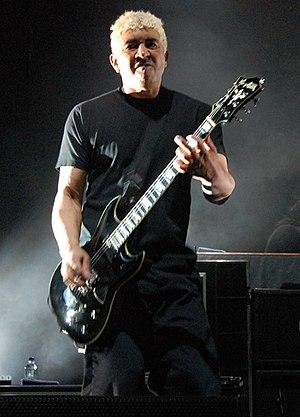
In Utero est le troisième et dernier album studio du groupe américain de grunge Nirvana, publié par DGC Records le 13 septembre 1993 au Royaume-Uni, puis le 21 septembre 1993 aux États-Unis.
Nirvana [nɪɹˈvɑnə] est un groupe de grunge américain, originaire d'Aberdeen, dans l'État de Washington, formé en 1987 par le chanteur-guitariste Kurt Cobain et le bassiste Krist Novoselic. Après Bleach en 1989, son premier album studio produit par le label indépendant Sub Pop et une succession de batteurs, la formation se stabilise avec l'arrivée de Dave Grohl en octobre 1990.